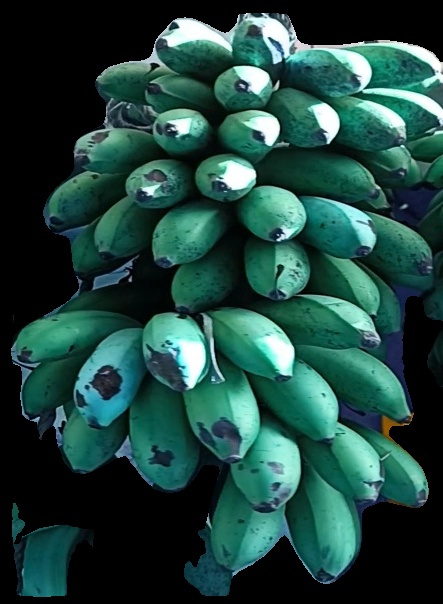
Variety: rasbale
Grade: grade2